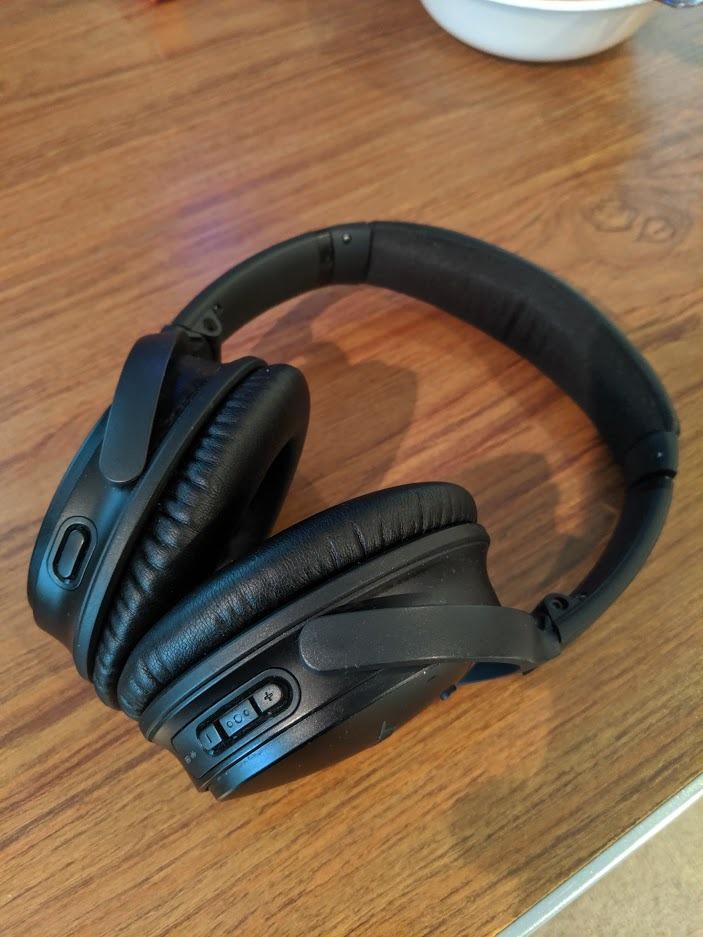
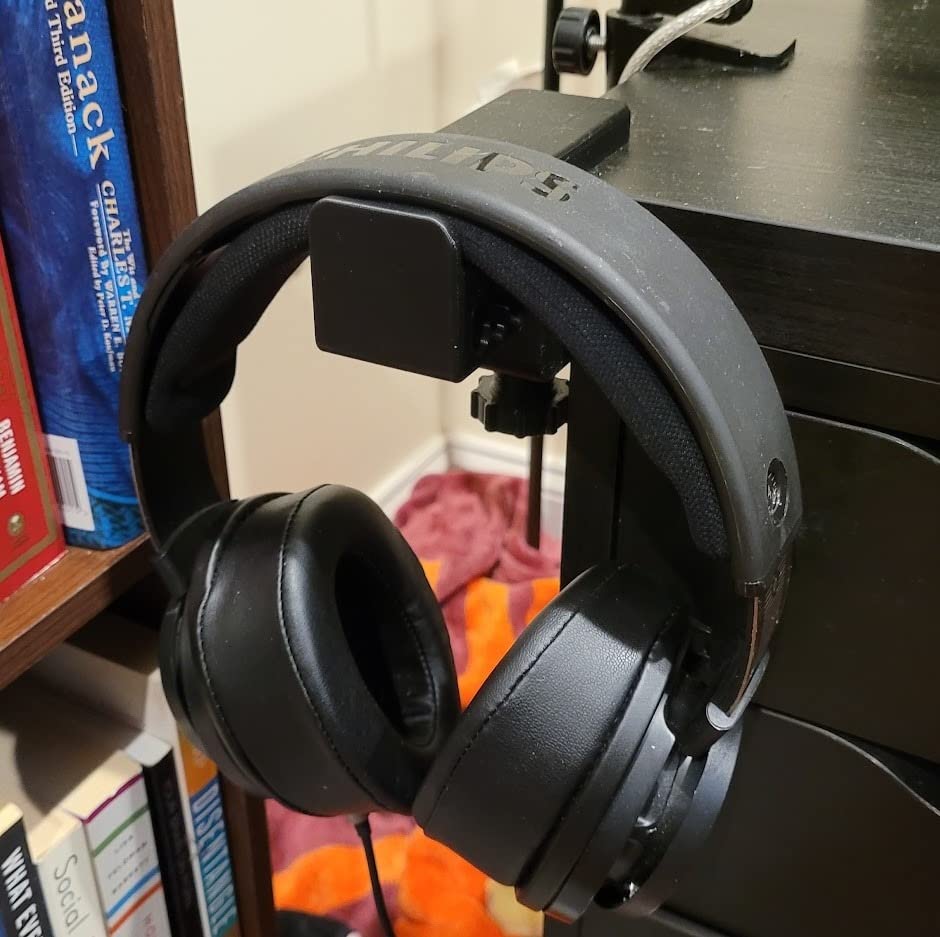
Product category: headphones
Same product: no